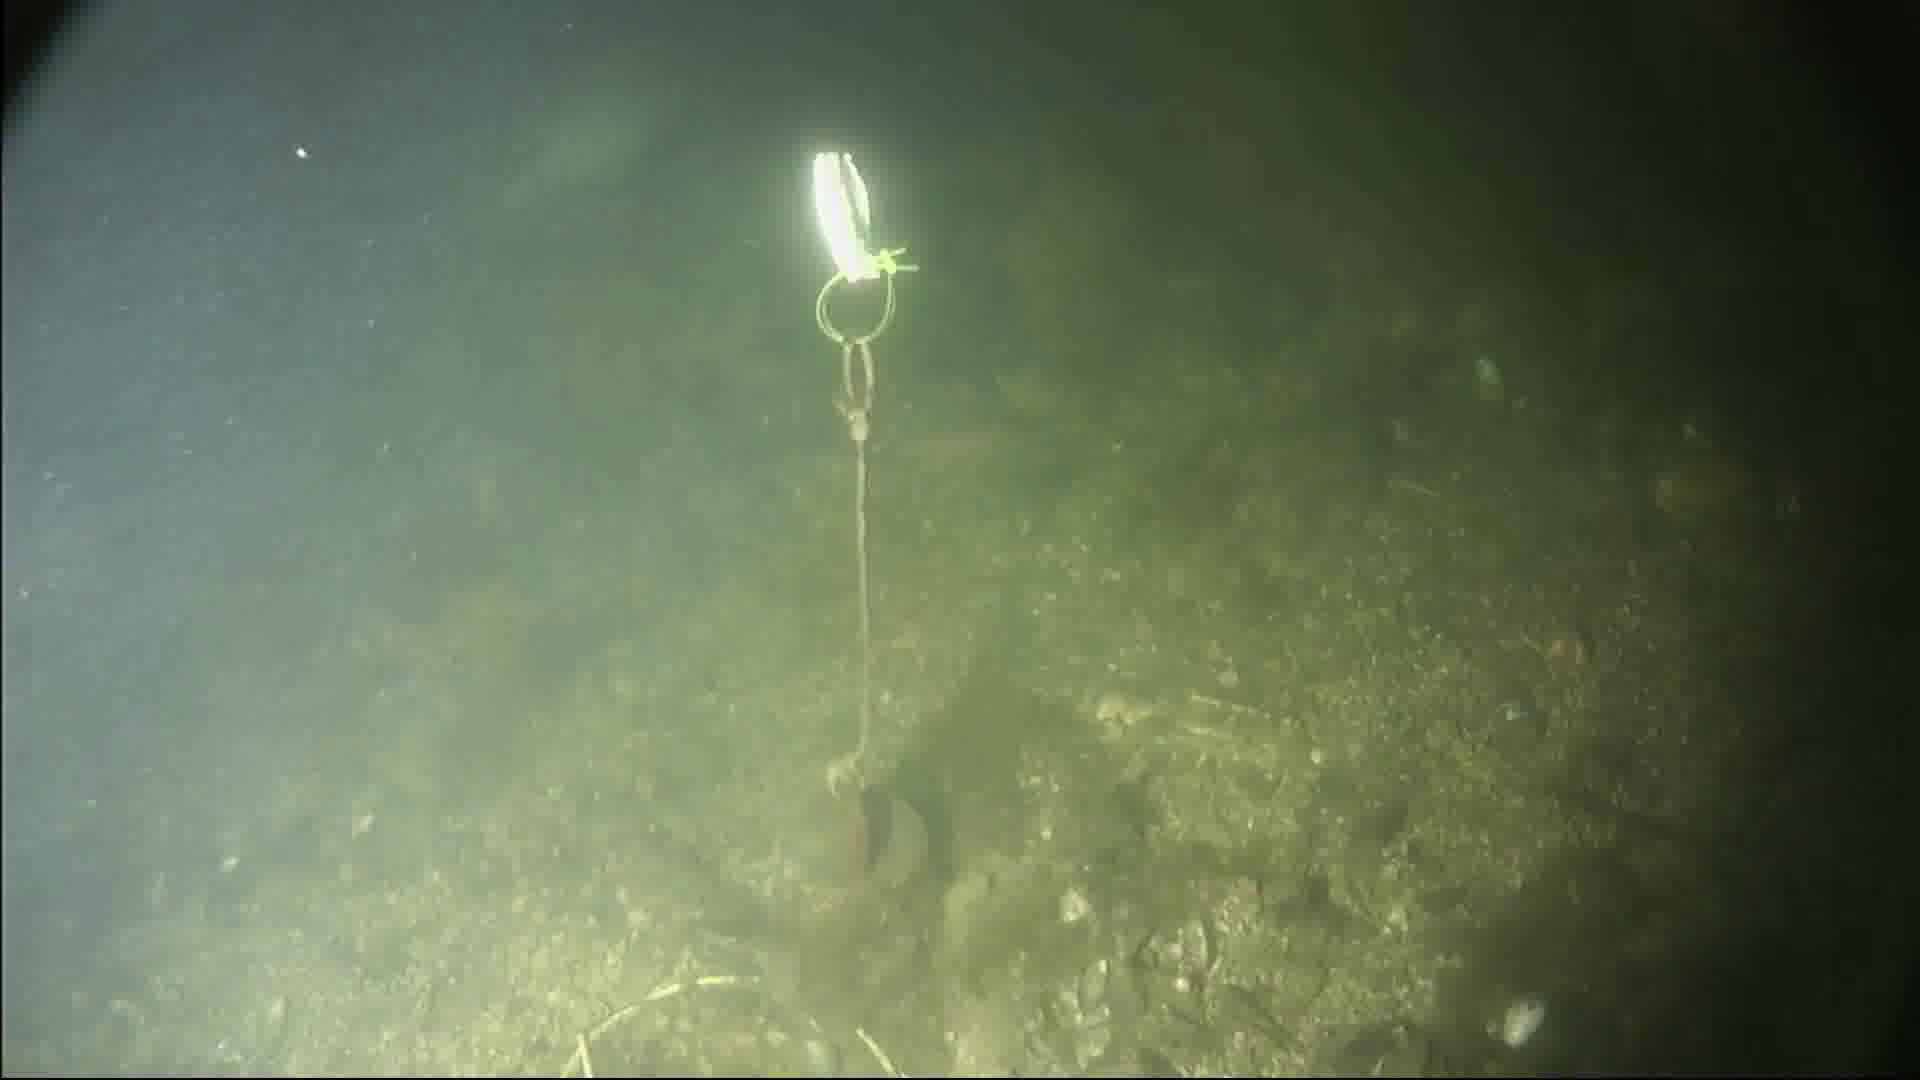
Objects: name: fish